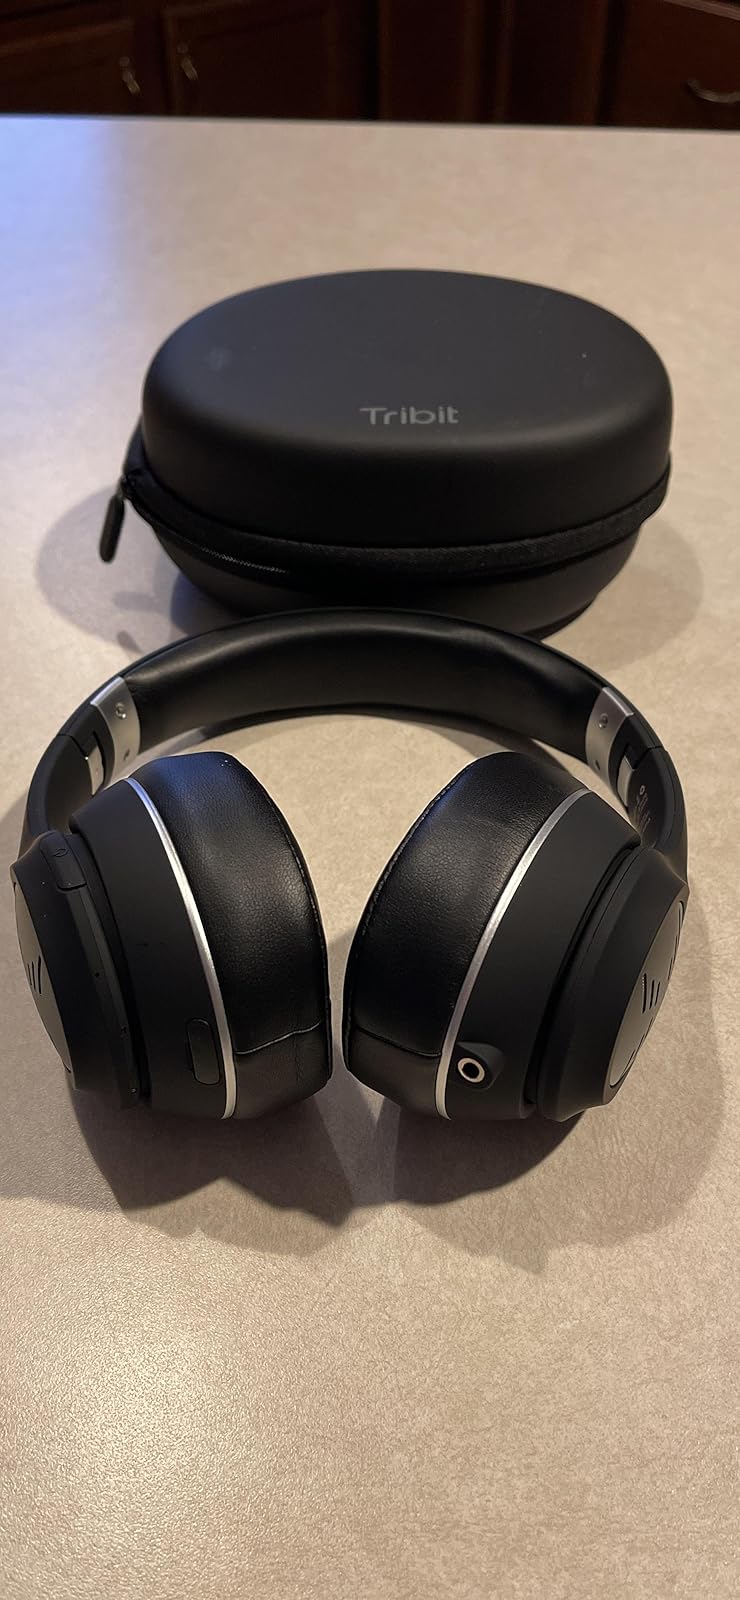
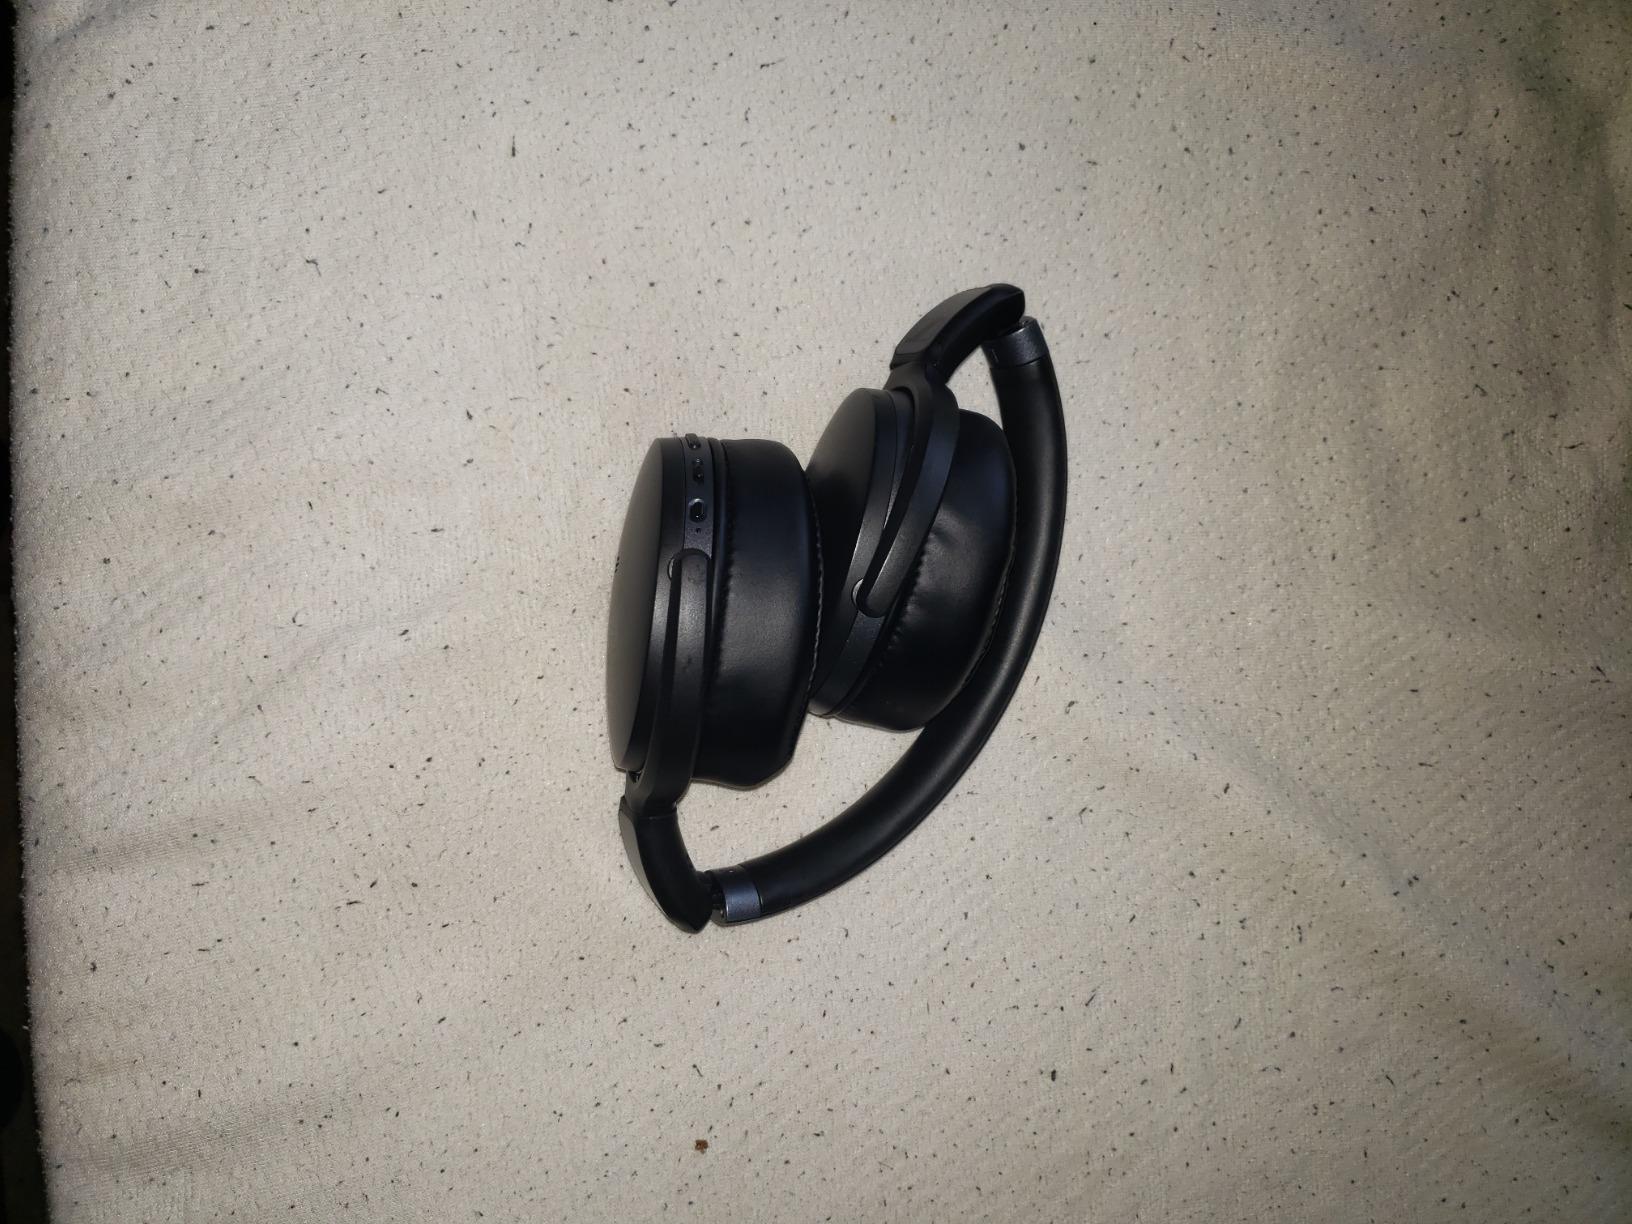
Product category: headphones
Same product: no